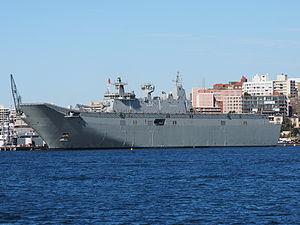
Cet article contient une liste des navires de la Royal Australian Navy.
Le HMAS Canberra (L02) est le navire de tête de la sous-classe Canberra, constituée de deux Landing Helicopter Dock de la classe Juan Carlos I. Il est en service dans la marine royale australienne.